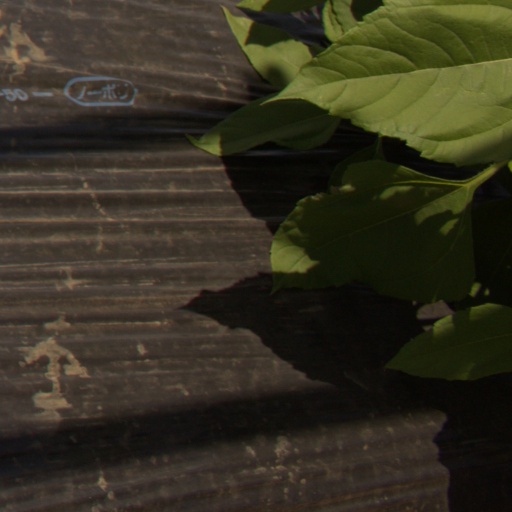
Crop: Jerusalem artichoke